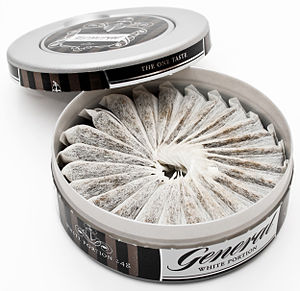
Snus
Portionssnus
Snus er et nydelsesmiddel af findelt, indsovset, gæret tobak blandet med ammoniak og vand, evt. tilsat forskellige smagsstoffer som whisky. Det indtages gennem næsen eller munden. Ofte bruges snus mod smerte i næse og halsregion, da det har en smertestillende effekt. Snus indeholder nikotin, som er stærkt afhængighedsskabende.